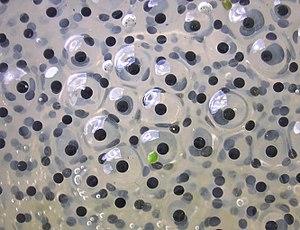
La gelée stellaire est une substance gélatineuse que l'on trouve parfois sur de l'herbe ou même sur les branches des arbres.
Les anoures, Anura, sont un ordre d'amphibiens. C'est un groupe, diversifié et principalement carnivore, d'amphibiens sans queue comportant notamment des grenouilles et des crapauds. Le plus ancien fossile de « proto-grenouille » a été daté du début du Trias à Madagascar, mais la datation moléculaire suggère que leur origine pourrait remonter au Permien, il y a 265 Ma. Les anoures sont largement distribués dans le monde, des tropiques jusqu'aux régions subarctiques, mais la plus grande concentration d'espèces se trouve dans les forêts tropicales. Il y a environ 4 800 espèces d'anoures recensées, représentant plus de 85 % des espèces d'amphibiens existantes. Il est l'un des cinq ordres de vertébrés les plus diversifiés.
Les amphibiens, anciennement « batraciens », forment une classe de vertébrés tétrapodes. Ils sont généralement définis comme un groupe incluant l'« ensemble des tétrapodes non-amniotes ». La branche de la zoologie qui les étudie est l'herpétologie, plus précisément la batrachologie, du grec batrachos, grenouille, qui leur est spécialement consacrée.